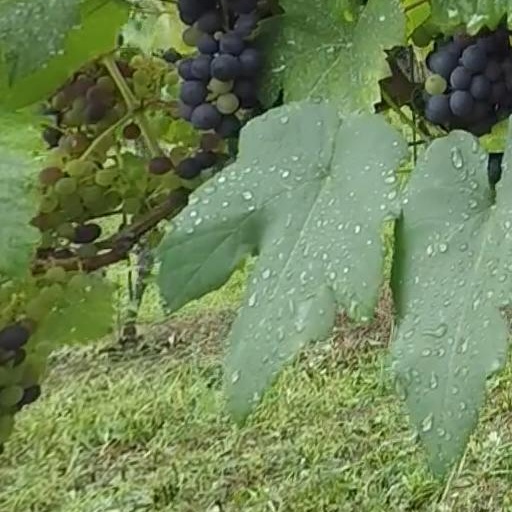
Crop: grape